New York Yacht Club

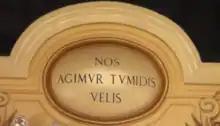
"New York Yacht Club motto - Nos Agimur Tumidis Velis"

To better host regattas, in 1988, the club purchased an impressive water front property in Newport, Rhode Island.